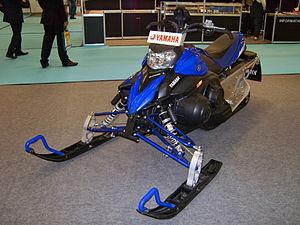
Yamaha est une entreprise japonaise opérant dans de nombreux domaines, parmi lesquels les instruments de musique, les motos, les motoneiges, scooters des mers, les moteurs, les circuits intégrés et les appareils électroniques grand public. Elle a été fondée en 1887 par un horloger pour la fabrication d'orgues, Torakusu Yamaha, mais s'est diversifiée à partir de la Seconde Guerre mondiale. Elle est devenue, depuis, une multinationale.